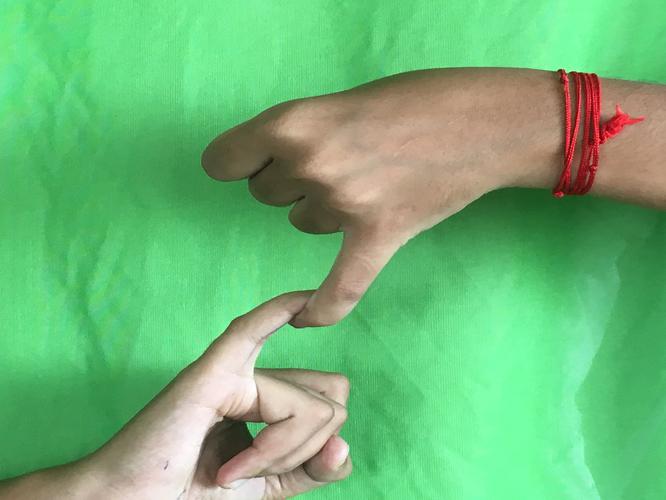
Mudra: Kilaka
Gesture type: double_hand